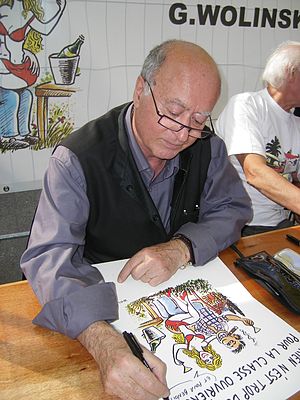
Georges Wolinski
Georges Wolinski var en fransk tegneserietegner og tegneserieforfatter. Wolinski blev dræbt i attentatet mod Charlie Hebdo sammen med andet personale.